El Harti Stadium

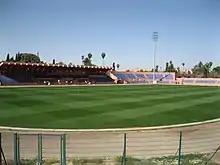
El Harti Stadium

El Harti Stadium is a multi-use stadium in Marrakech, Morocco. It is used mostly for football matches and athletics and hosted the home games of Kawkab Marrakech. The stadium holds 10,000 people. It was replaced by Stade de Marrakech in 2012.